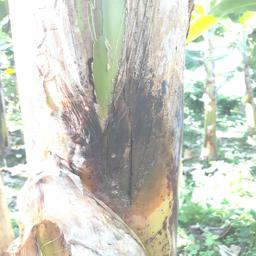
Label: PSEUDOSTEM WEEVIL